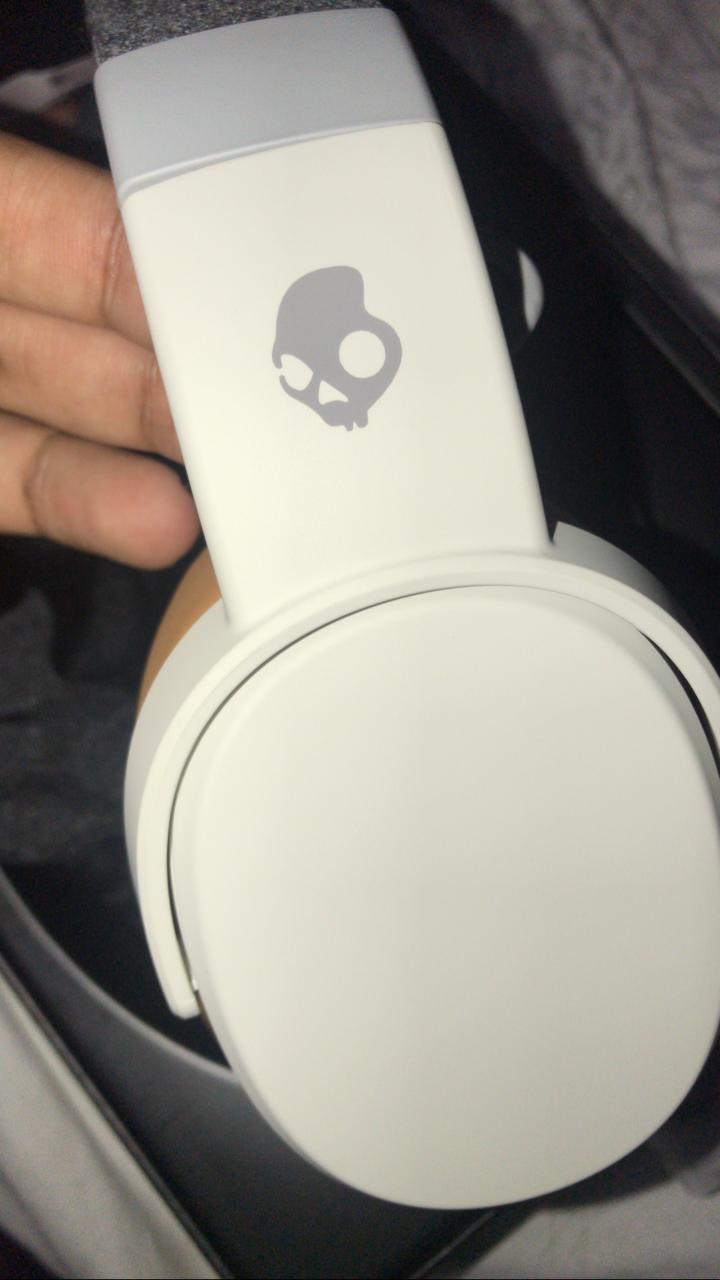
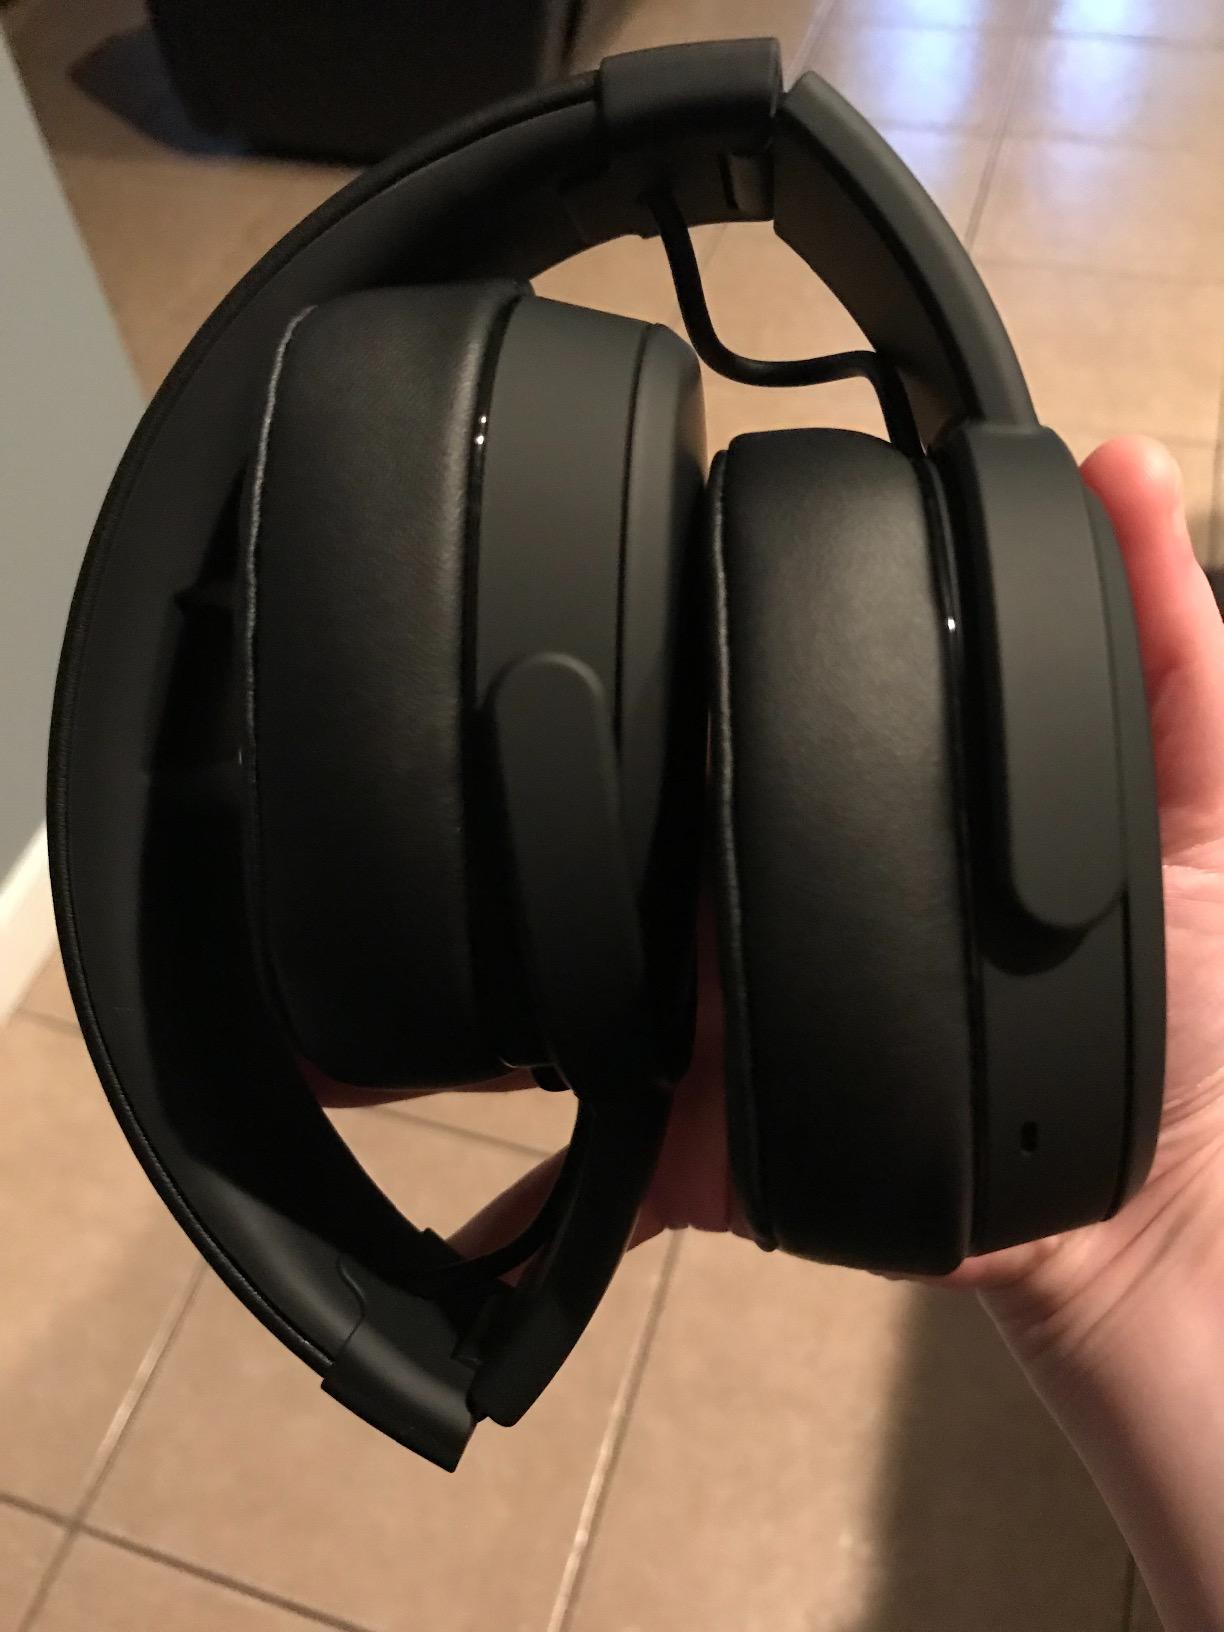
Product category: headphones
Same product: no